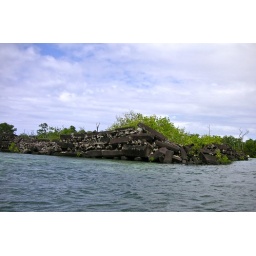
outer walls in water